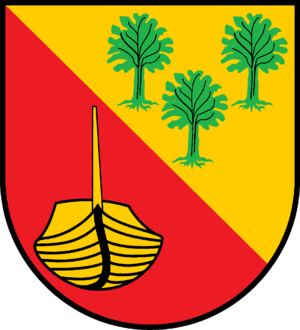
Schiphorst
Coat of arms of Schiphorst
Schiphorst er en kommune i det nordlige Tyskland, beliggende i Amt Sandesneben-Nusse i den nordvestlige del af Kreis Herzogtum Lauenburg. Kreis Herzogtum Lauenburg ligger i delstaten Slesvig-Holsten.